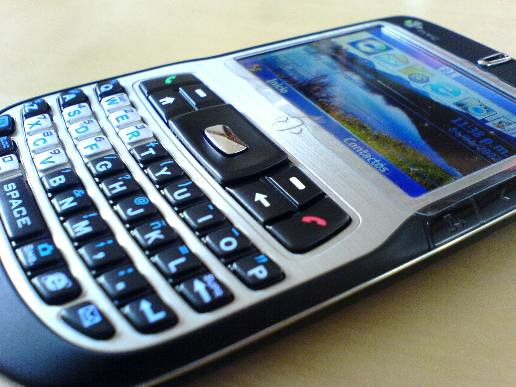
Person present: No